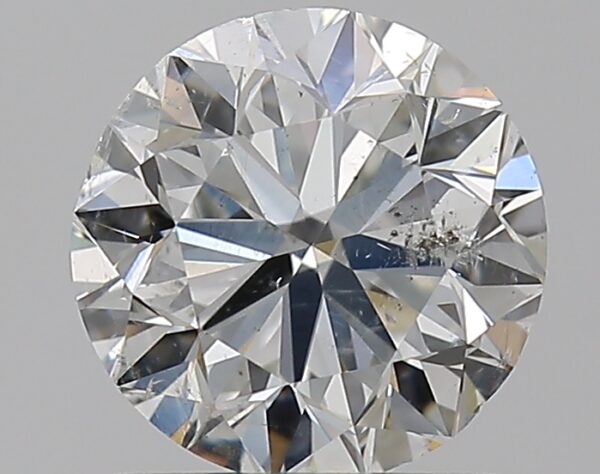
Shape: round
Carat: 1
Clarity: SI2
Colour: H
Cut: VG
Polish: EX
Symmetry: VG
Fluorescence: N
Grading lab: GIA
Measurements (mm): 6.15 x 6.24 x 4